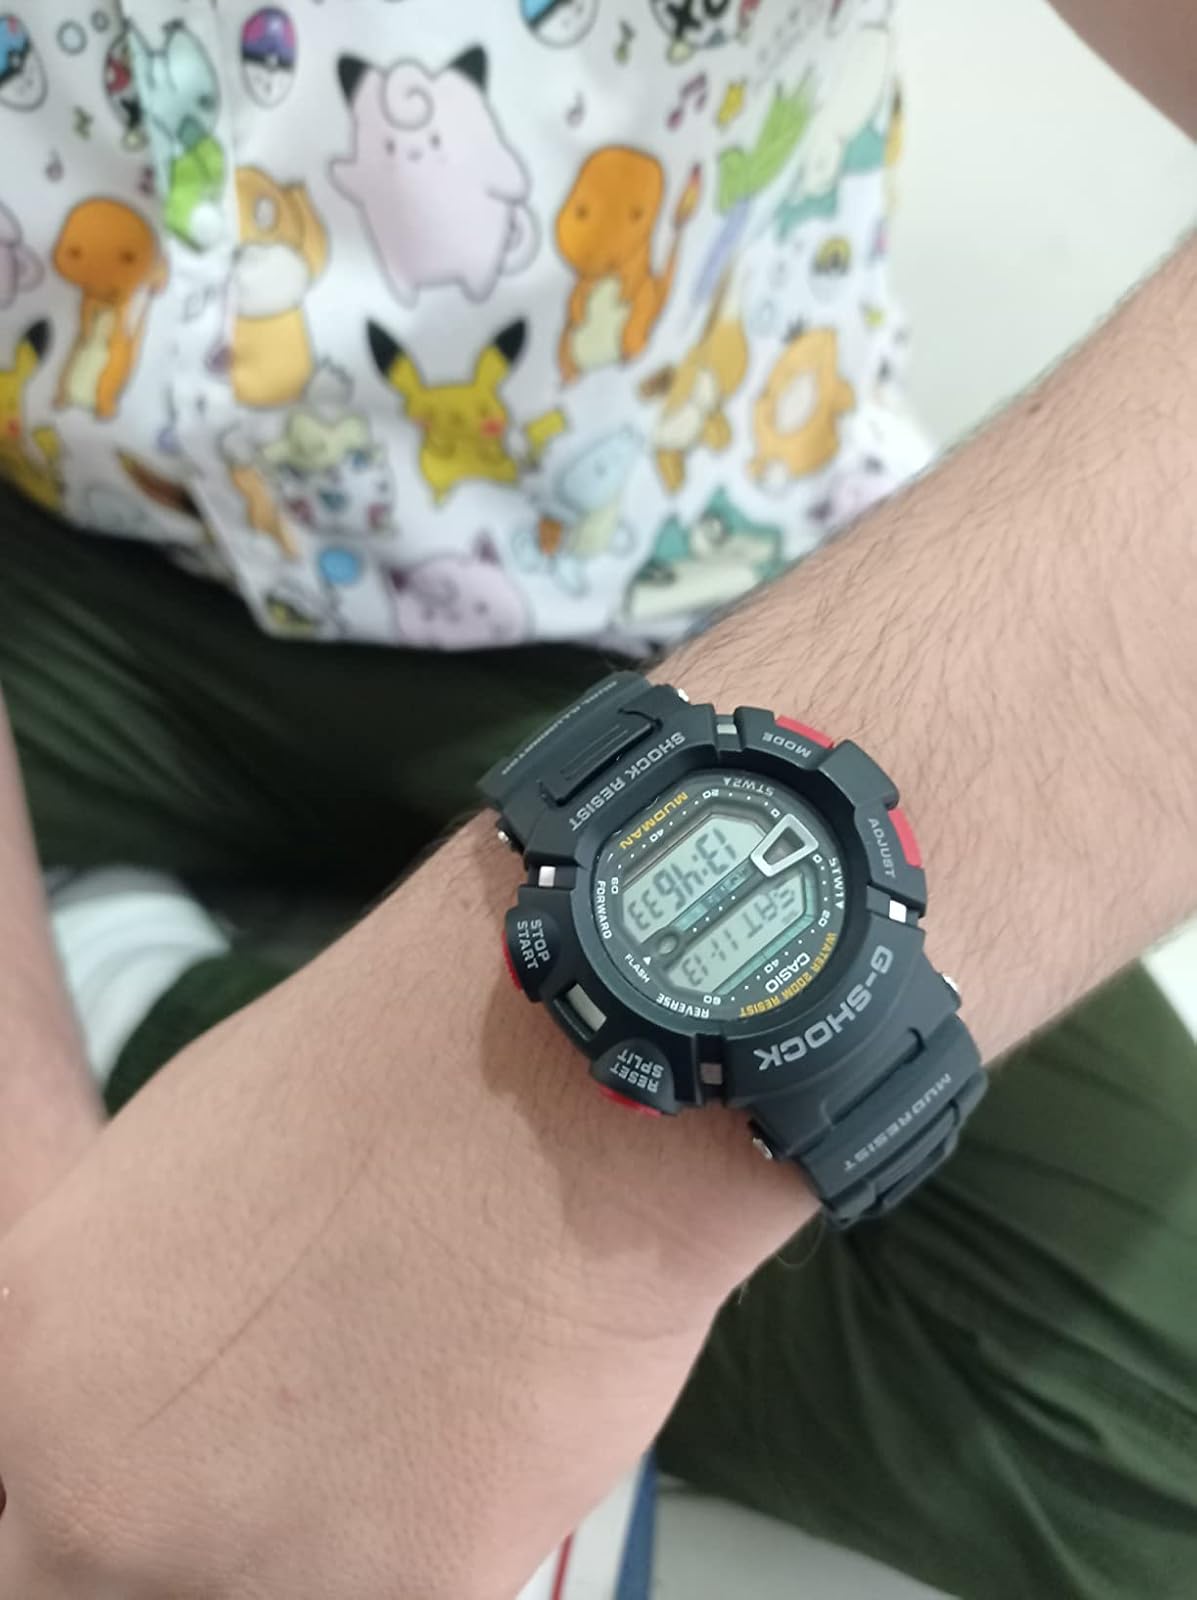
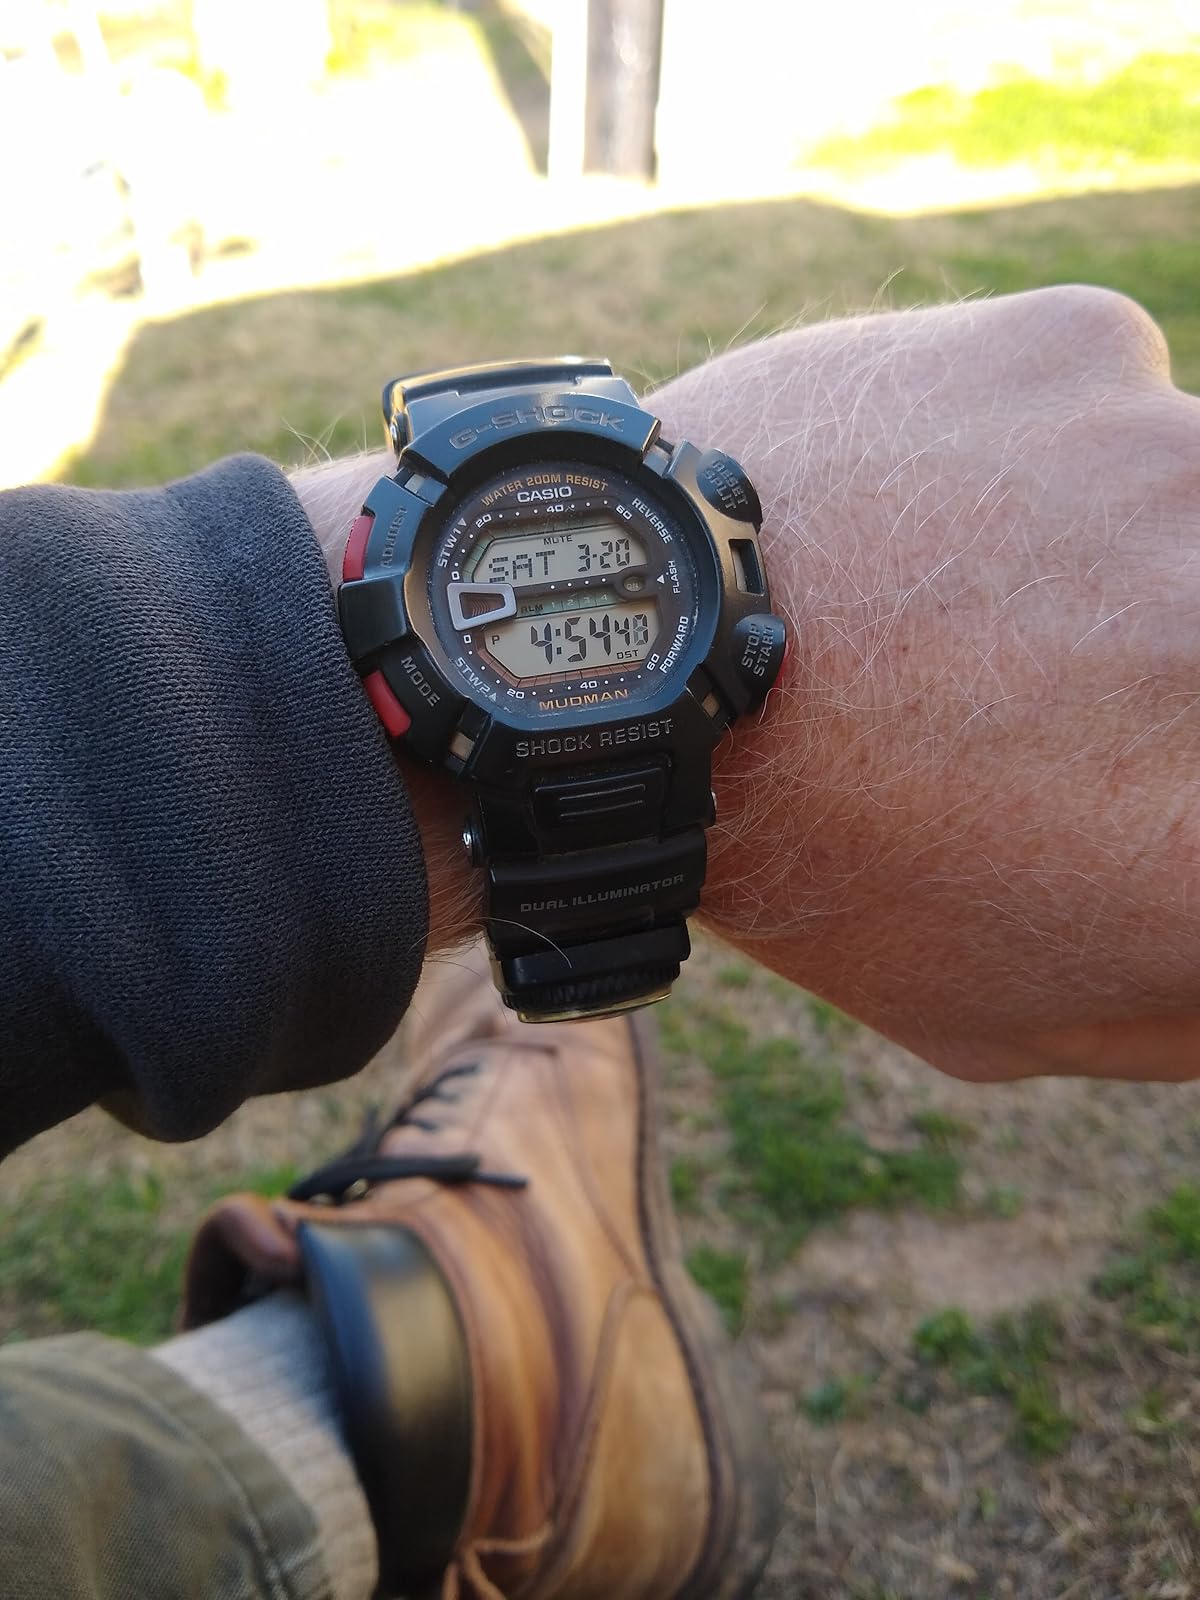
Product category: accessories_watch
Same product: yes